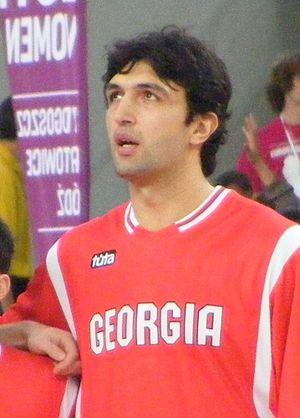
Cet article liste les effectifs des équipes participant au Championnat d'Europe de basket-ball 2015.
L'équipe de Géorgie de basket-ball est la sélection des meilleurs joueurs géorgiens de basket-ball. Elle est placée sous l'égide de la Fédération géorgienne de basket-ball.